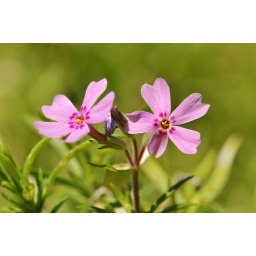
The series of macro pics of flowers continues! I also saw them when I was walking in my village! Enjoy